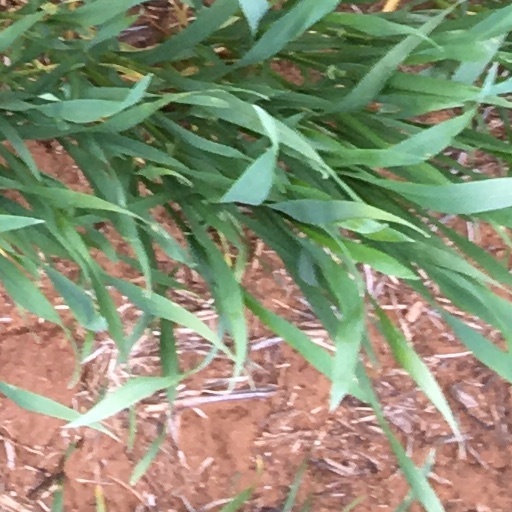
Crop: wheat